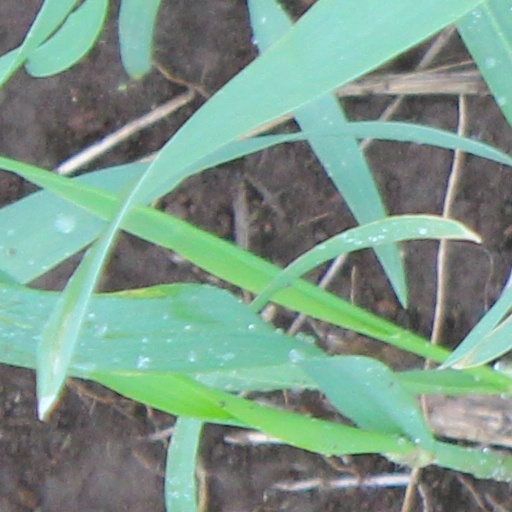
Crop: wheat